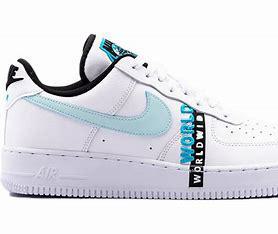
Brand: Nike
Model: Air Force 1 07 LV8